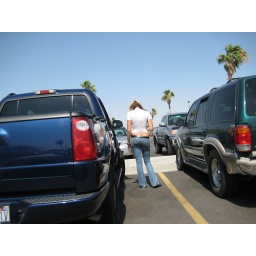
This girl was takin pics of herself on her phone in the parking lot at Wals Mart,